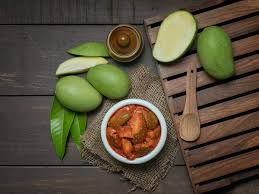
Label: Mango